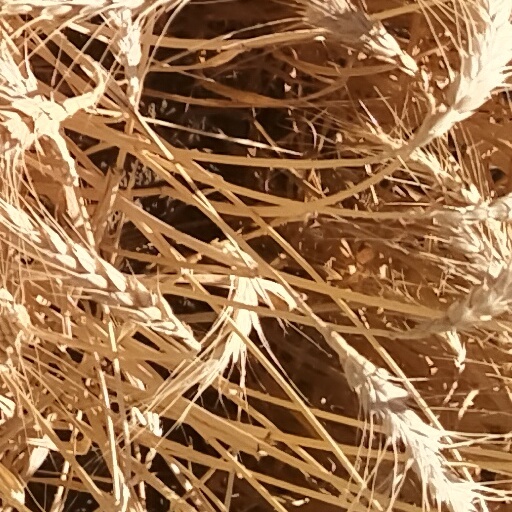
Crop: wheat